Pinball

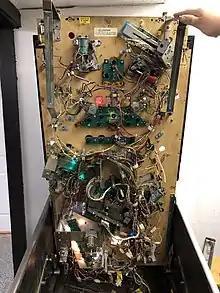
The underside of a 1990s playfield, showing a variety of mechanical and electrical components

Contact with or manipulation of scoring elements (such as targets or ramps) scores points for the player. Electrical switches embedded in the scoring elements detect contact and relay this information to the scoring mechanism. Older pinball machines used an electromechanical system for scoring wherein a pulse from a switch would cause a complex mechanism composed of relays to ratchet up the score. In later games these tasks have been taken over by semiconductor chips and displays are made on electronic segmented or dot-matrix displays (DMD). The first DMD on a pinball machine was used by "Checkpoint" and features also video mode minigames.